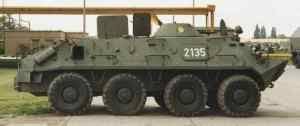
Label: BTR